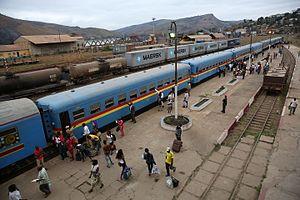
La ligne de chemin de fer Matadi-Kinshasa fut construite de 1890 à 1898 entre le port de Matadi, dans le Bas-Congo, et Kinshasa. Sa longueur est de 366 kilomètres et elle est exploitée par l'Office national des Transports.